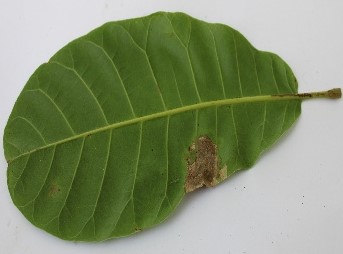
Crop: Cashew
Condition: leaf miner